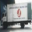
Label: truck